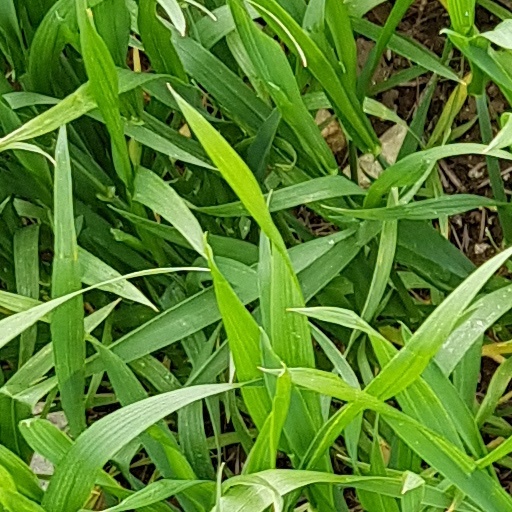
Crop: wheat